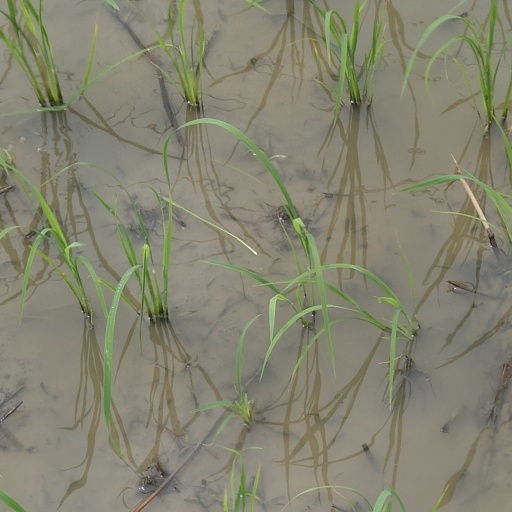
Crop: rice